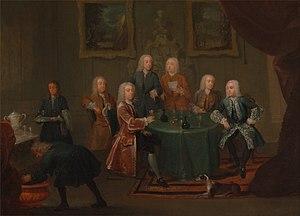
Gawen Hamilton est un peintre britannique d'origine écossaise qui exerça principalement à Londres.